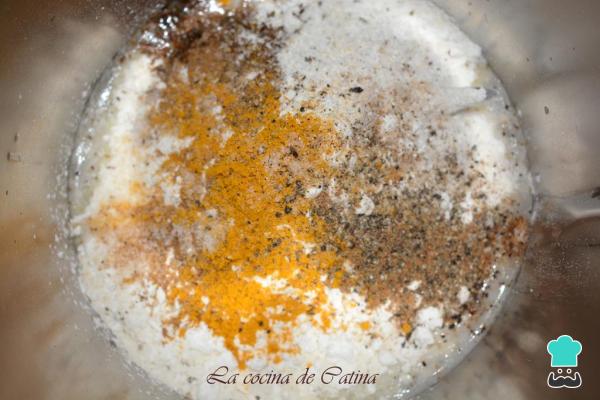
Colocamos los ocho primeros ingredientes, incluyendo las semillas de cilantro, en un cuenco grande, junto con una cucharadita de sal y un pellizco generoso de pimienta negra molida. Trituramos hasta obtener una pasta sin grumos.Para triturar esto puedes usar cualquier robot de cocina o triturador como la licuadora o la Thermomix si tienes una en casa.